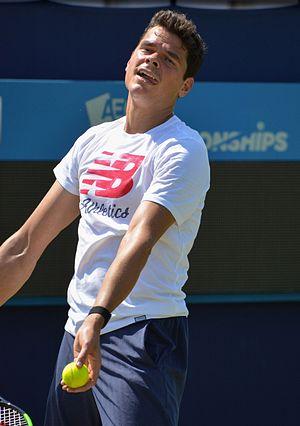
Milos Raonic, né le 27 décembre 1990 à Titograd en Yougoslavie, est un joueur canadien de tennis d'origine monténégrine, passé professionnel en 2008. Il a remporté huit tournois en simple sur le circuit ATP et son meilleur résultat en Grand Chelem est une finale à Wimbledon, perdue face à Andy Murray en 2016.